Photocathode

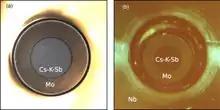
Cs-K-Sb photocathode centered on a Molybdenum plug (a) after growth in the preparation chamber and (b) after transfer into the photoinjector

A photocathode is a surface engineered to convert light (photons) into electrons using the photoelectric effect. Photocathodes are important in accelerator physics where they are utilised in a photoinjector to generate high brightness electron beams. Electron beams generated with photocathodes are commonly used for free electron lasers and for ultrafast electron diffraction. Photocathodes are also commonly used as the negatively charged electrode in a light detection device such as a photomultiplier, phototube and image intensifier.